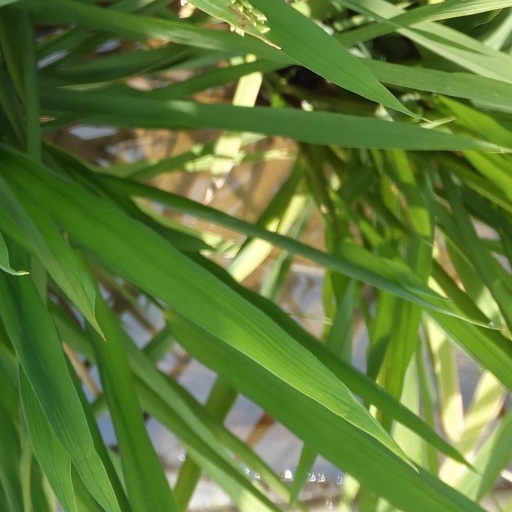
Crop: rice